West Hendon

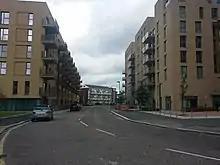
Two new build flats of the estate, along with an older build in the background

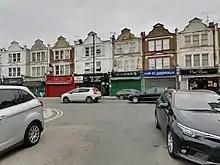
Shops on West Hendon Broadway

Two railway stations were opened, both of the Midland Railway: Hendon (1868), and Welsh Harp (1870). The latter was only 600 yards south of Hendon station and built for leisure traffic for the reservoir; it closed down by 1903 and the station building remained until the 1970s. A local builder called Bishop laid the first brick of a new terrace called Neeld Terrace (1881), which heralded the start of "New Hendon". Brent Vue was built on land originally owned by the Midland Company. In 1885, the Baptists had a mission hall and their present hall was opened in 1930. By 1886, there were 200 new houses and the Anglican church of St. John's was built. It became part of the Municipal Borough of Hendon in 1894.